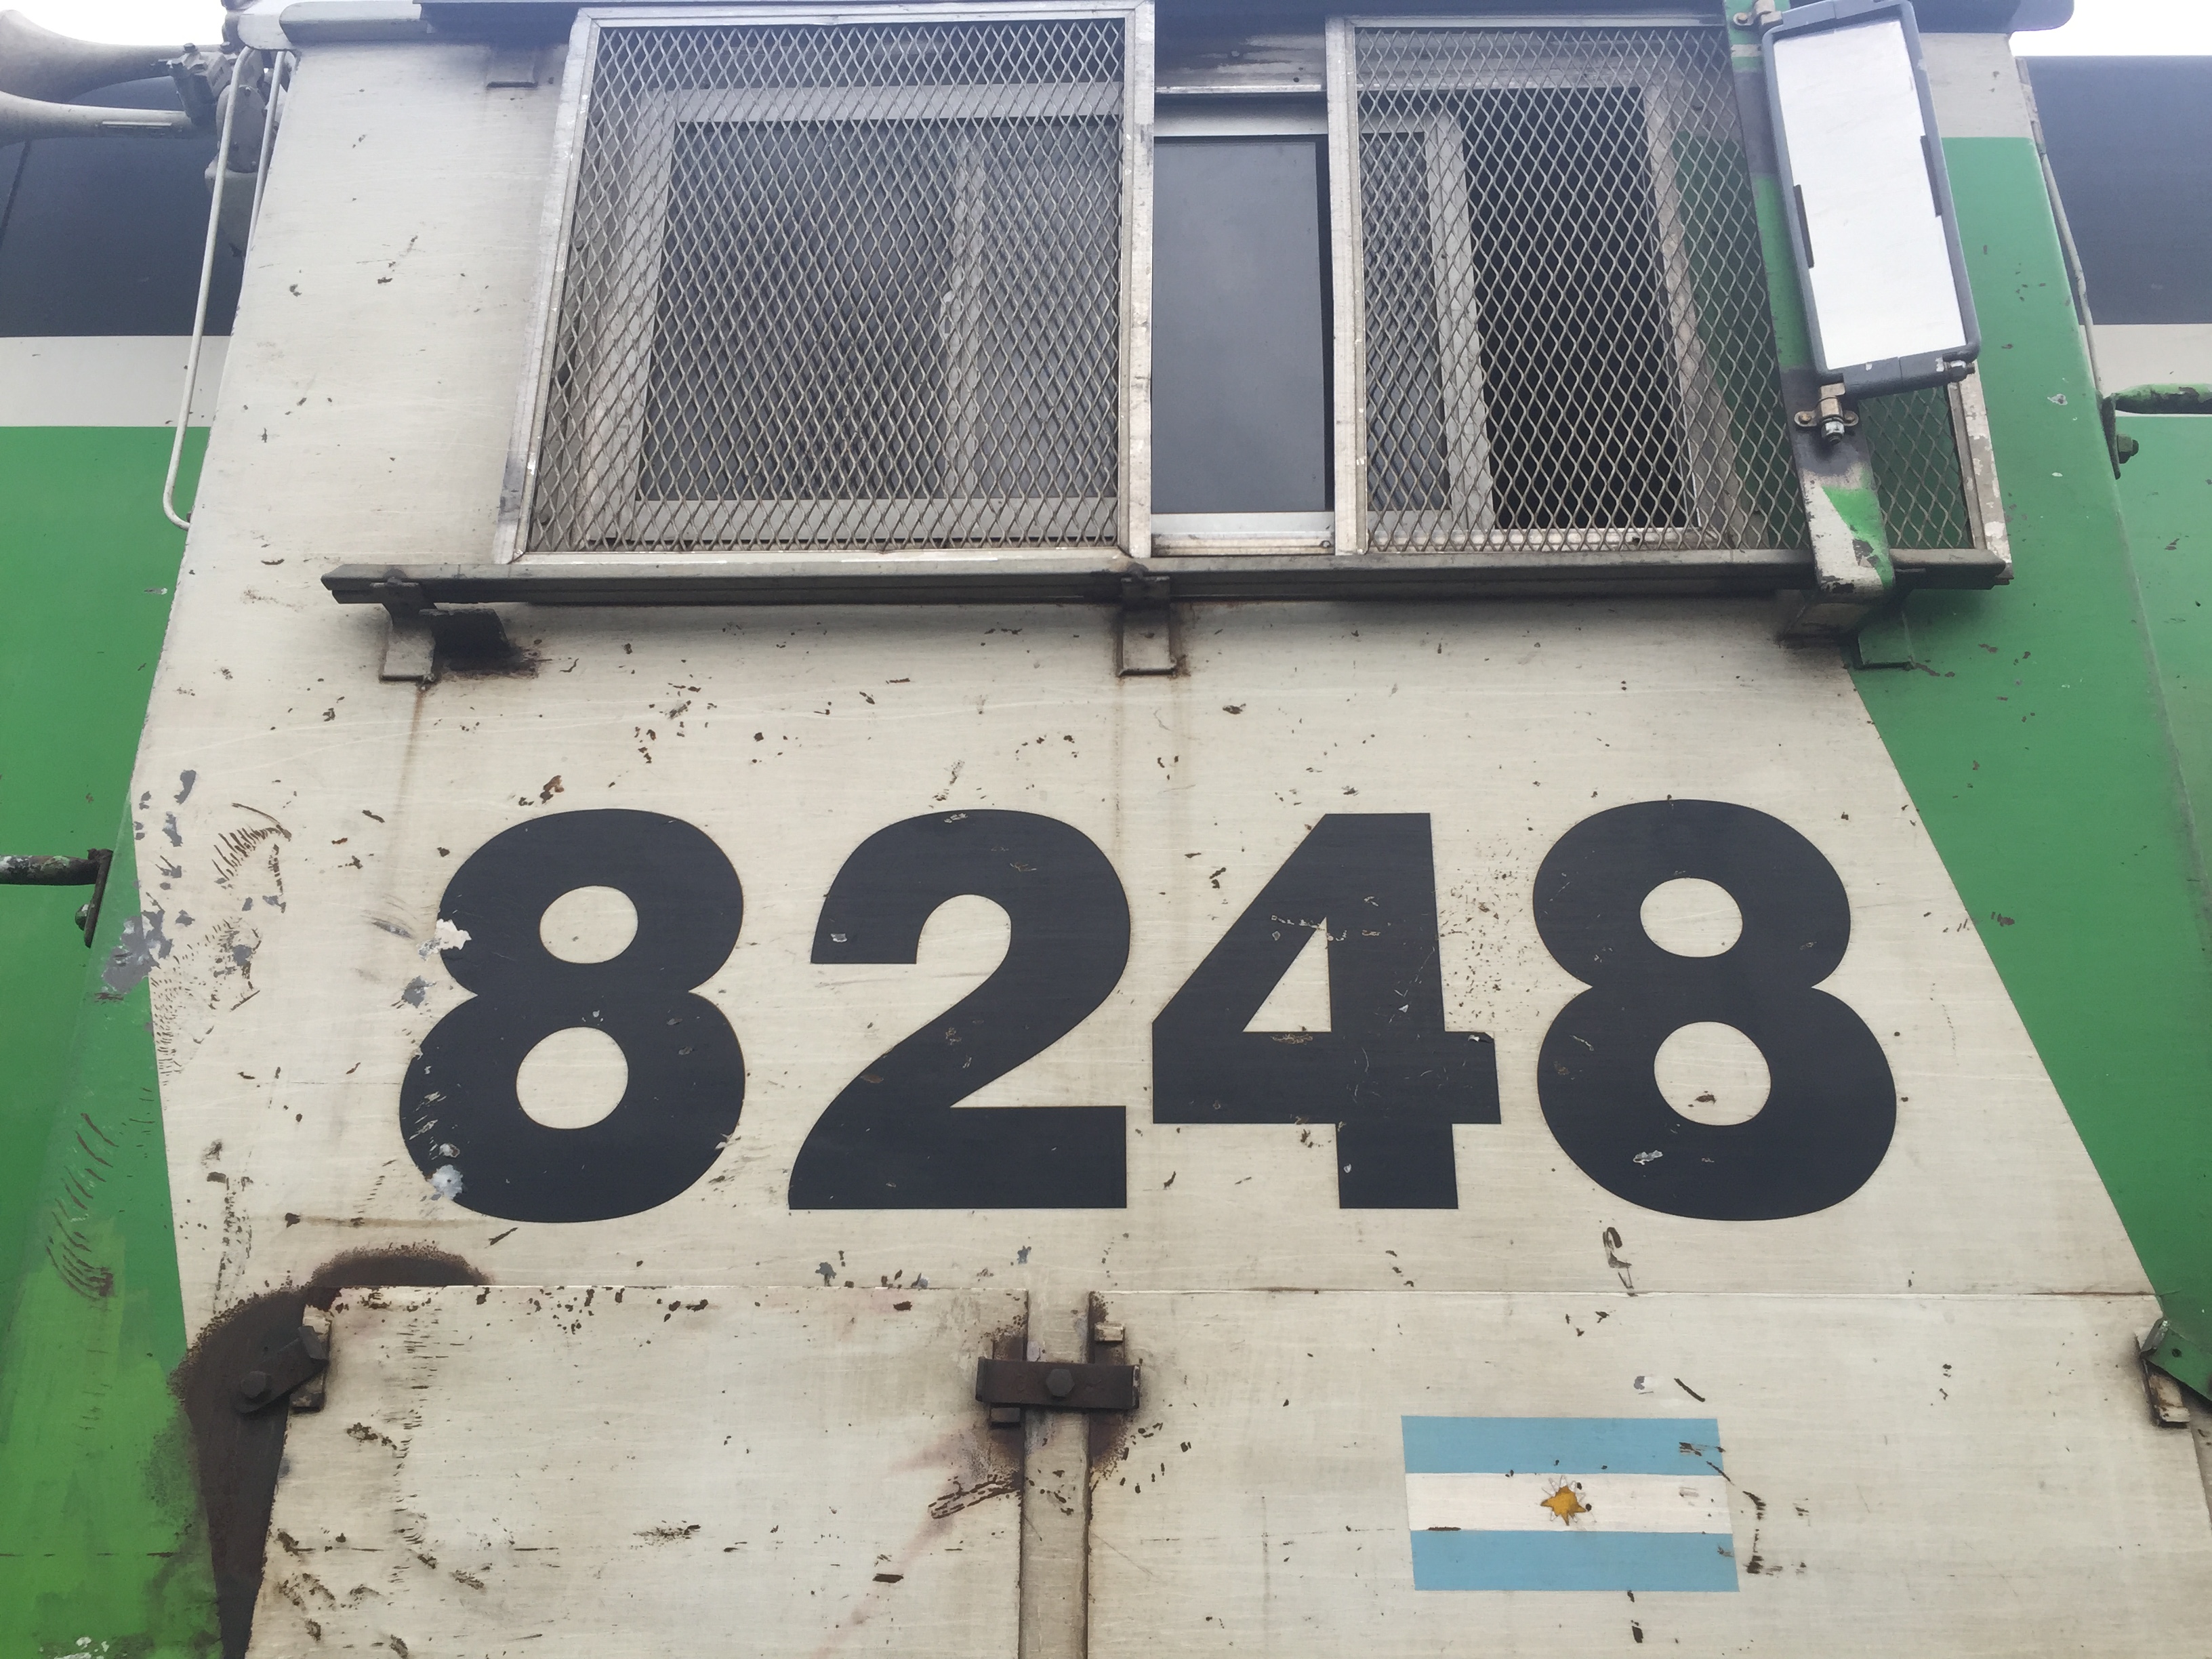
number, wall, advertising, sign, signage, art